James R. Venable

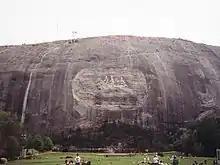
Stone Mountain, including the Confederate memorial

James R. Venable was born in Stone Mountain Georgia on January 15, 1901. He attended Lithonia High School with Nathan Bedford Forrest III, the grandson of Nathan Bedford Forrest. Venable's ancestors arrived in the United States in 1683, and settled near Richmond, Virginia. His grandfather and namesake was the first "guinea pig" for surgeon Crawford Long, one of the pioneers of anesthesia. The elder Venable later purchased land in the city of Marthasville which was later renamed Atlanta. His name was given to Venable Street, near Georgia Tech. In the 1870s, Venable's ancestors purchased Pine Mountain, Arabia Mountain, and Stone Mountain, a large rock inselberg, in order to quarry native granite. The Venable quarry operations produced, at one time, all of the curbstones for the city of Atlanta and outlying communities. Stone from the quarries was also used to build structures such as the Cuban Capitol Building and the Brooklyn Bridge.